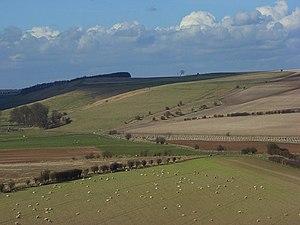
Les Berkshire Downs sont une chaîne de collines crayeuses située dans le Sud de l'Angleterre. Elle s'étend sur les comtés du Berkshire et de l'Oxfordshire.